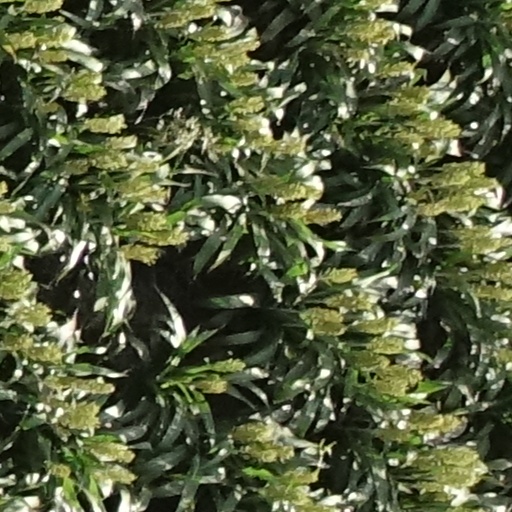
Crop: sorghum